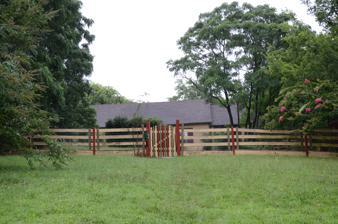
Building: Bragg Guesthouse
Country: United States of America
Year built: 1869
Historic house in Arkansas, United States United States historic place Bragg Guesthouse U.S. National Register of Historic Places Show map of Arkansas Show map of the United States Location 1615 Cumberland, Little Rock, Arkansas Coordinates 34°44′3″N 92°16′14″W / 34.73417°N 92.27056°W / 34.73417; -92.27056 Area less than one acre Built 1869 ( 1869 ) Architectural style Colonial Revival NRHP reference No. 00001320 Added to NRHP April 4, 2001 The Bragg Guesthouse is a historic house at 1615 Cumberland Street in Little Rock, Arkansas .  It is a barn, built in 1869, that was converted about 1925 to serve as a guesthouse for the Bragg family, and represents a fine local example of Colonial Revival architecture.  Its structure is post-and-beam timber (cypress) framing, and its exterior is vertical board siding.  The interior walls were covered in beaded wood paneling when the conversion was done, but most have since been enclosed in wallboard.  The floors are pine throughout. The house was listed on the National Register of Historic Places in 2001. It had previously been listed on the National Register as a contributing element of the Richard Bragg House , which was delisted after suffering tornado damage. See also National Register of Historic Places listings in Little Rock, Arkansas References